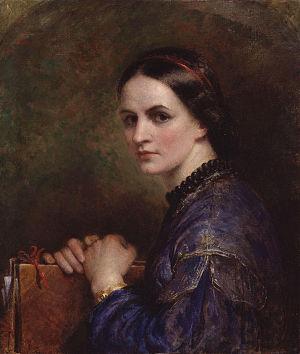
Sir Charles Thomas Newton est un archéologue britannique et conservateur au British Museum.